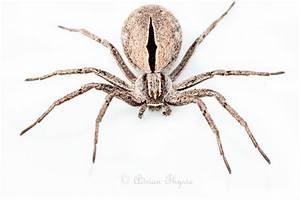
spider